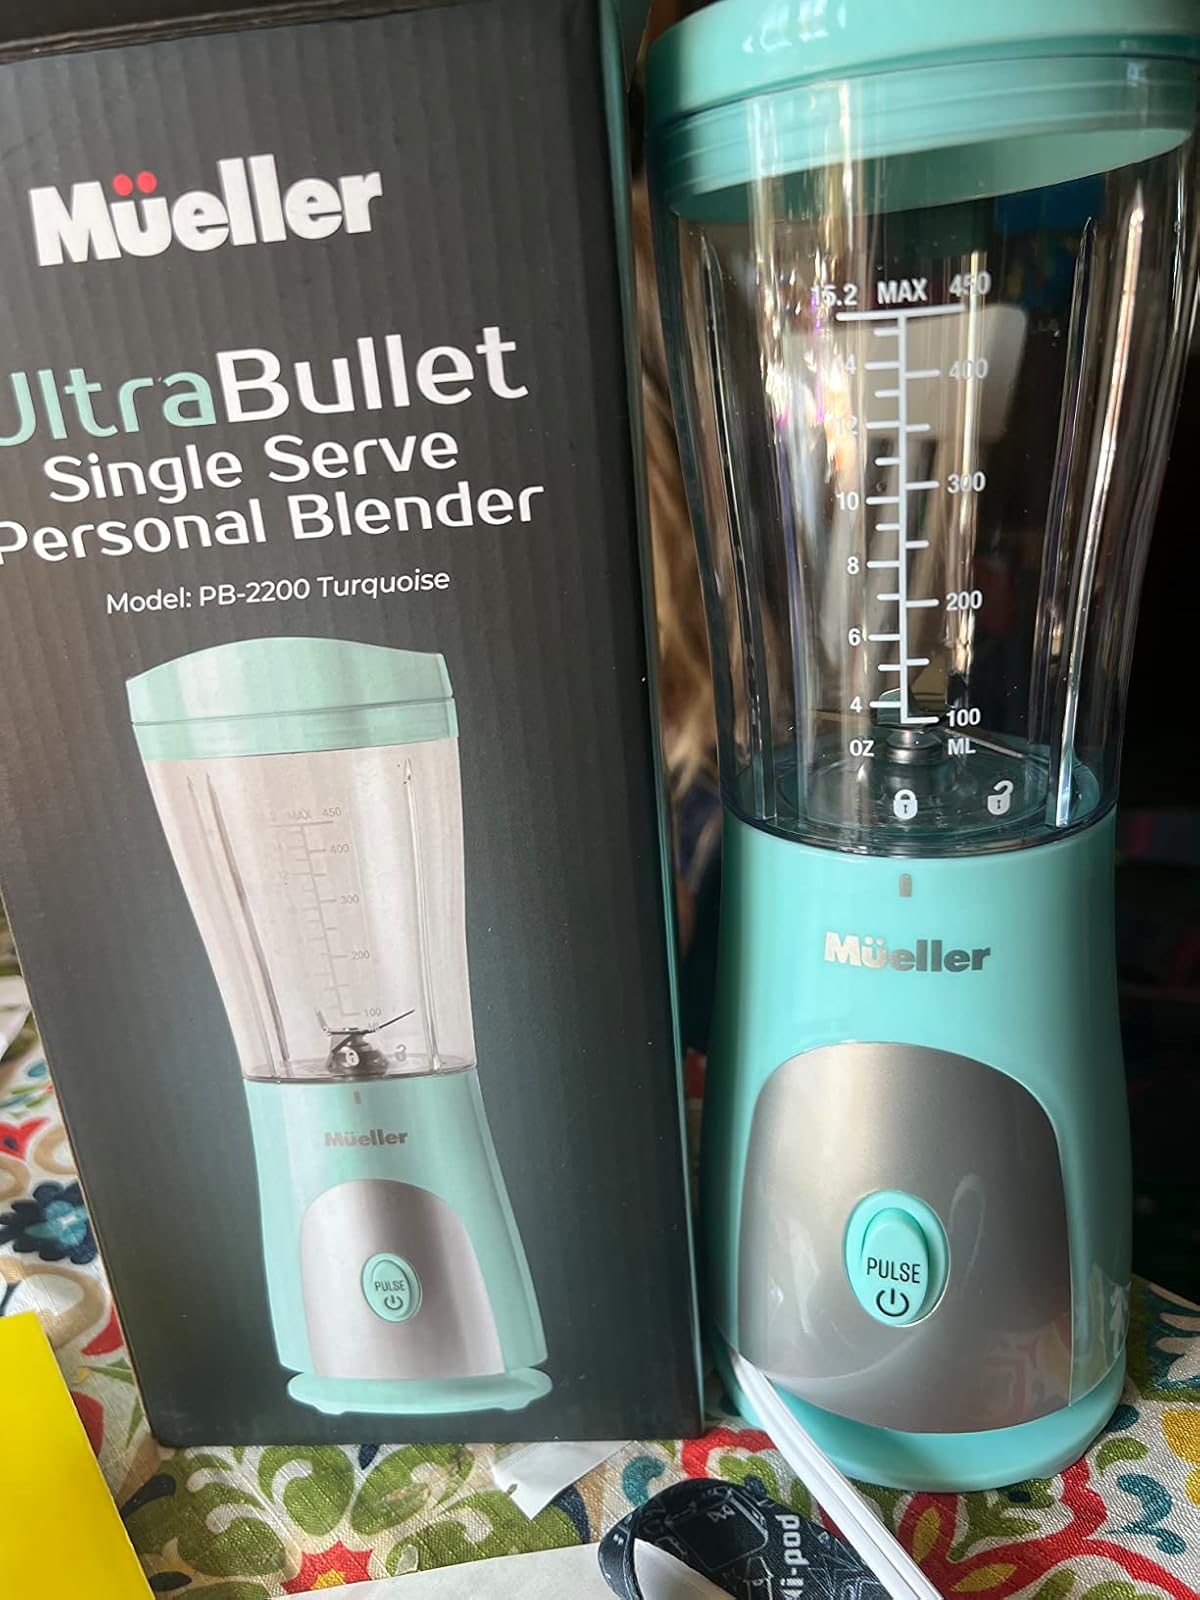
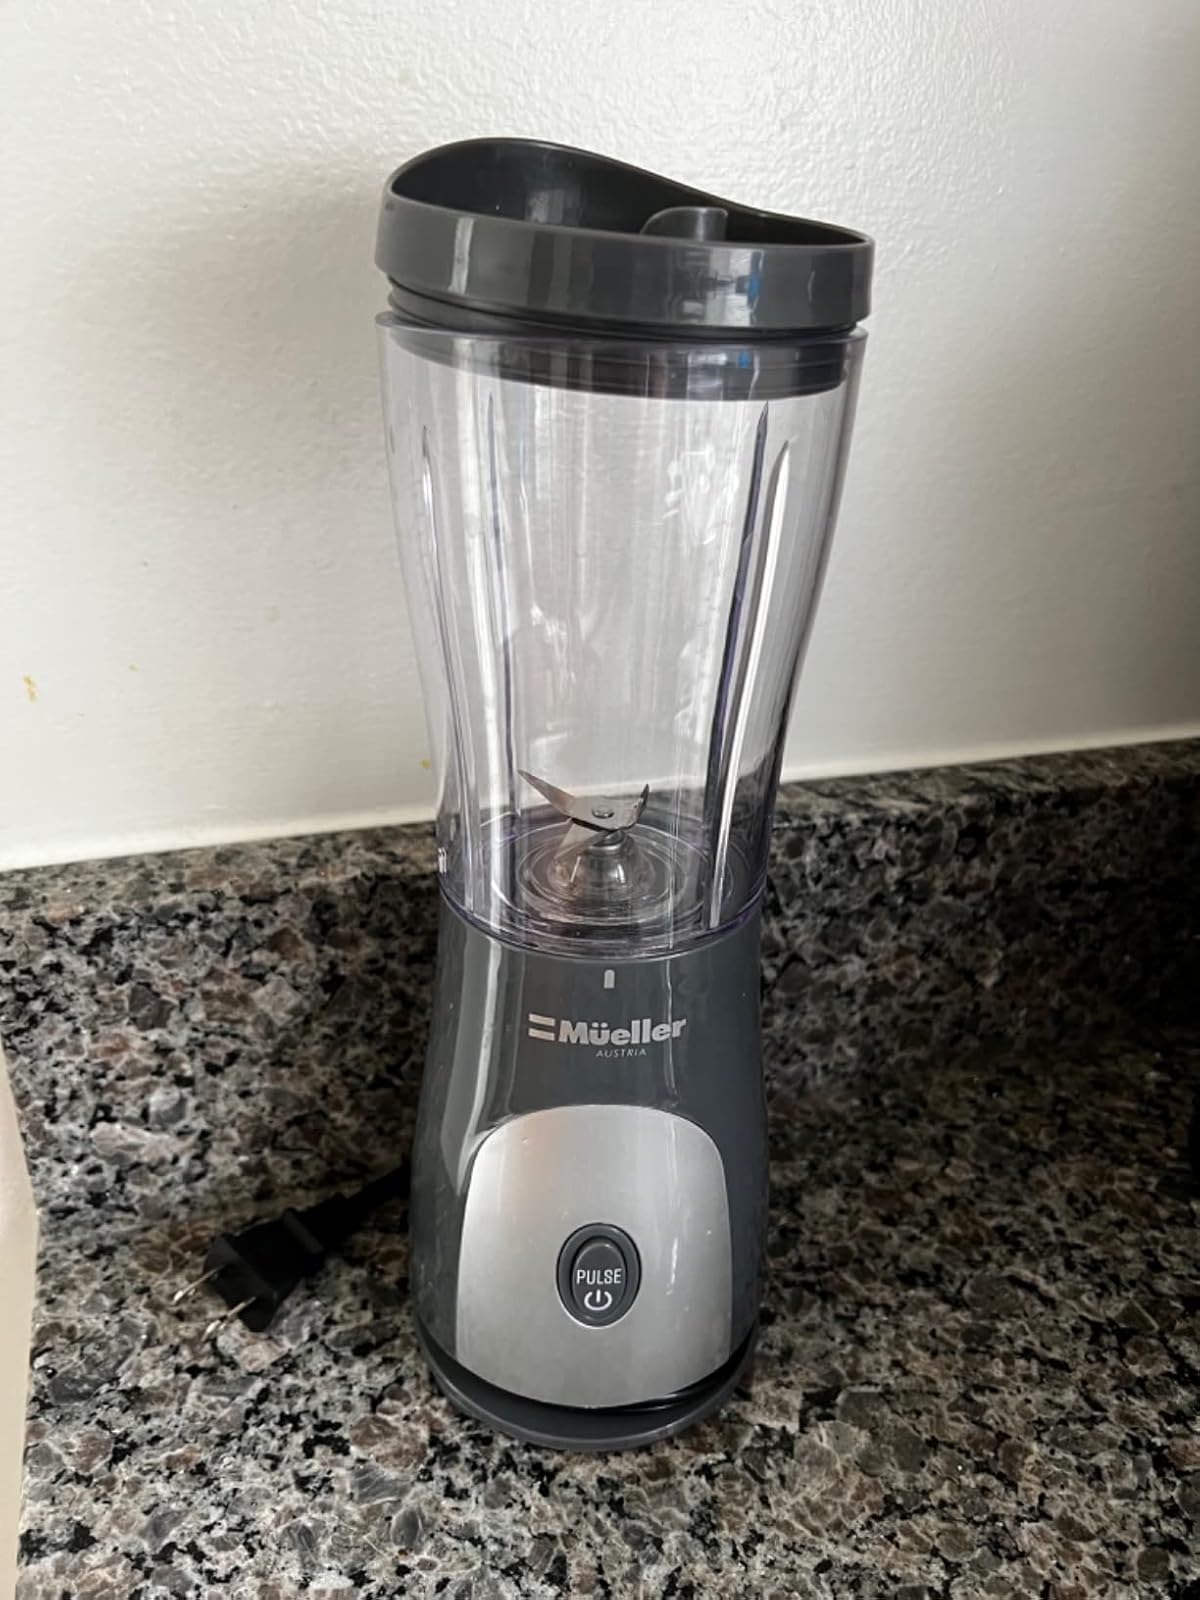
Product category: items_blender
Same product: no